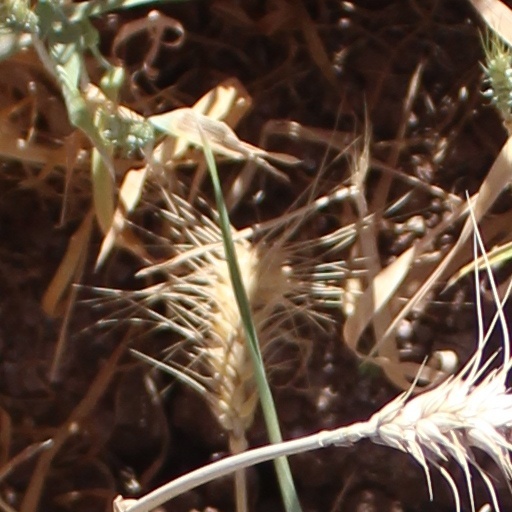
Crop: wheat